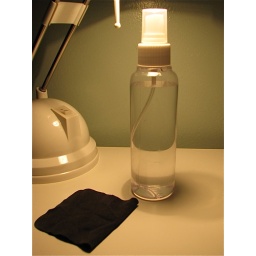
A little water in a spray bottle and a microfiber from a Optician.